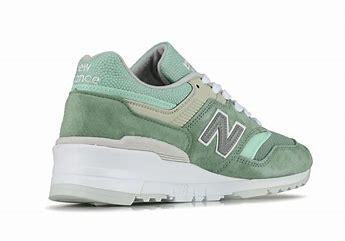
Brand: New
Model: Balance 997